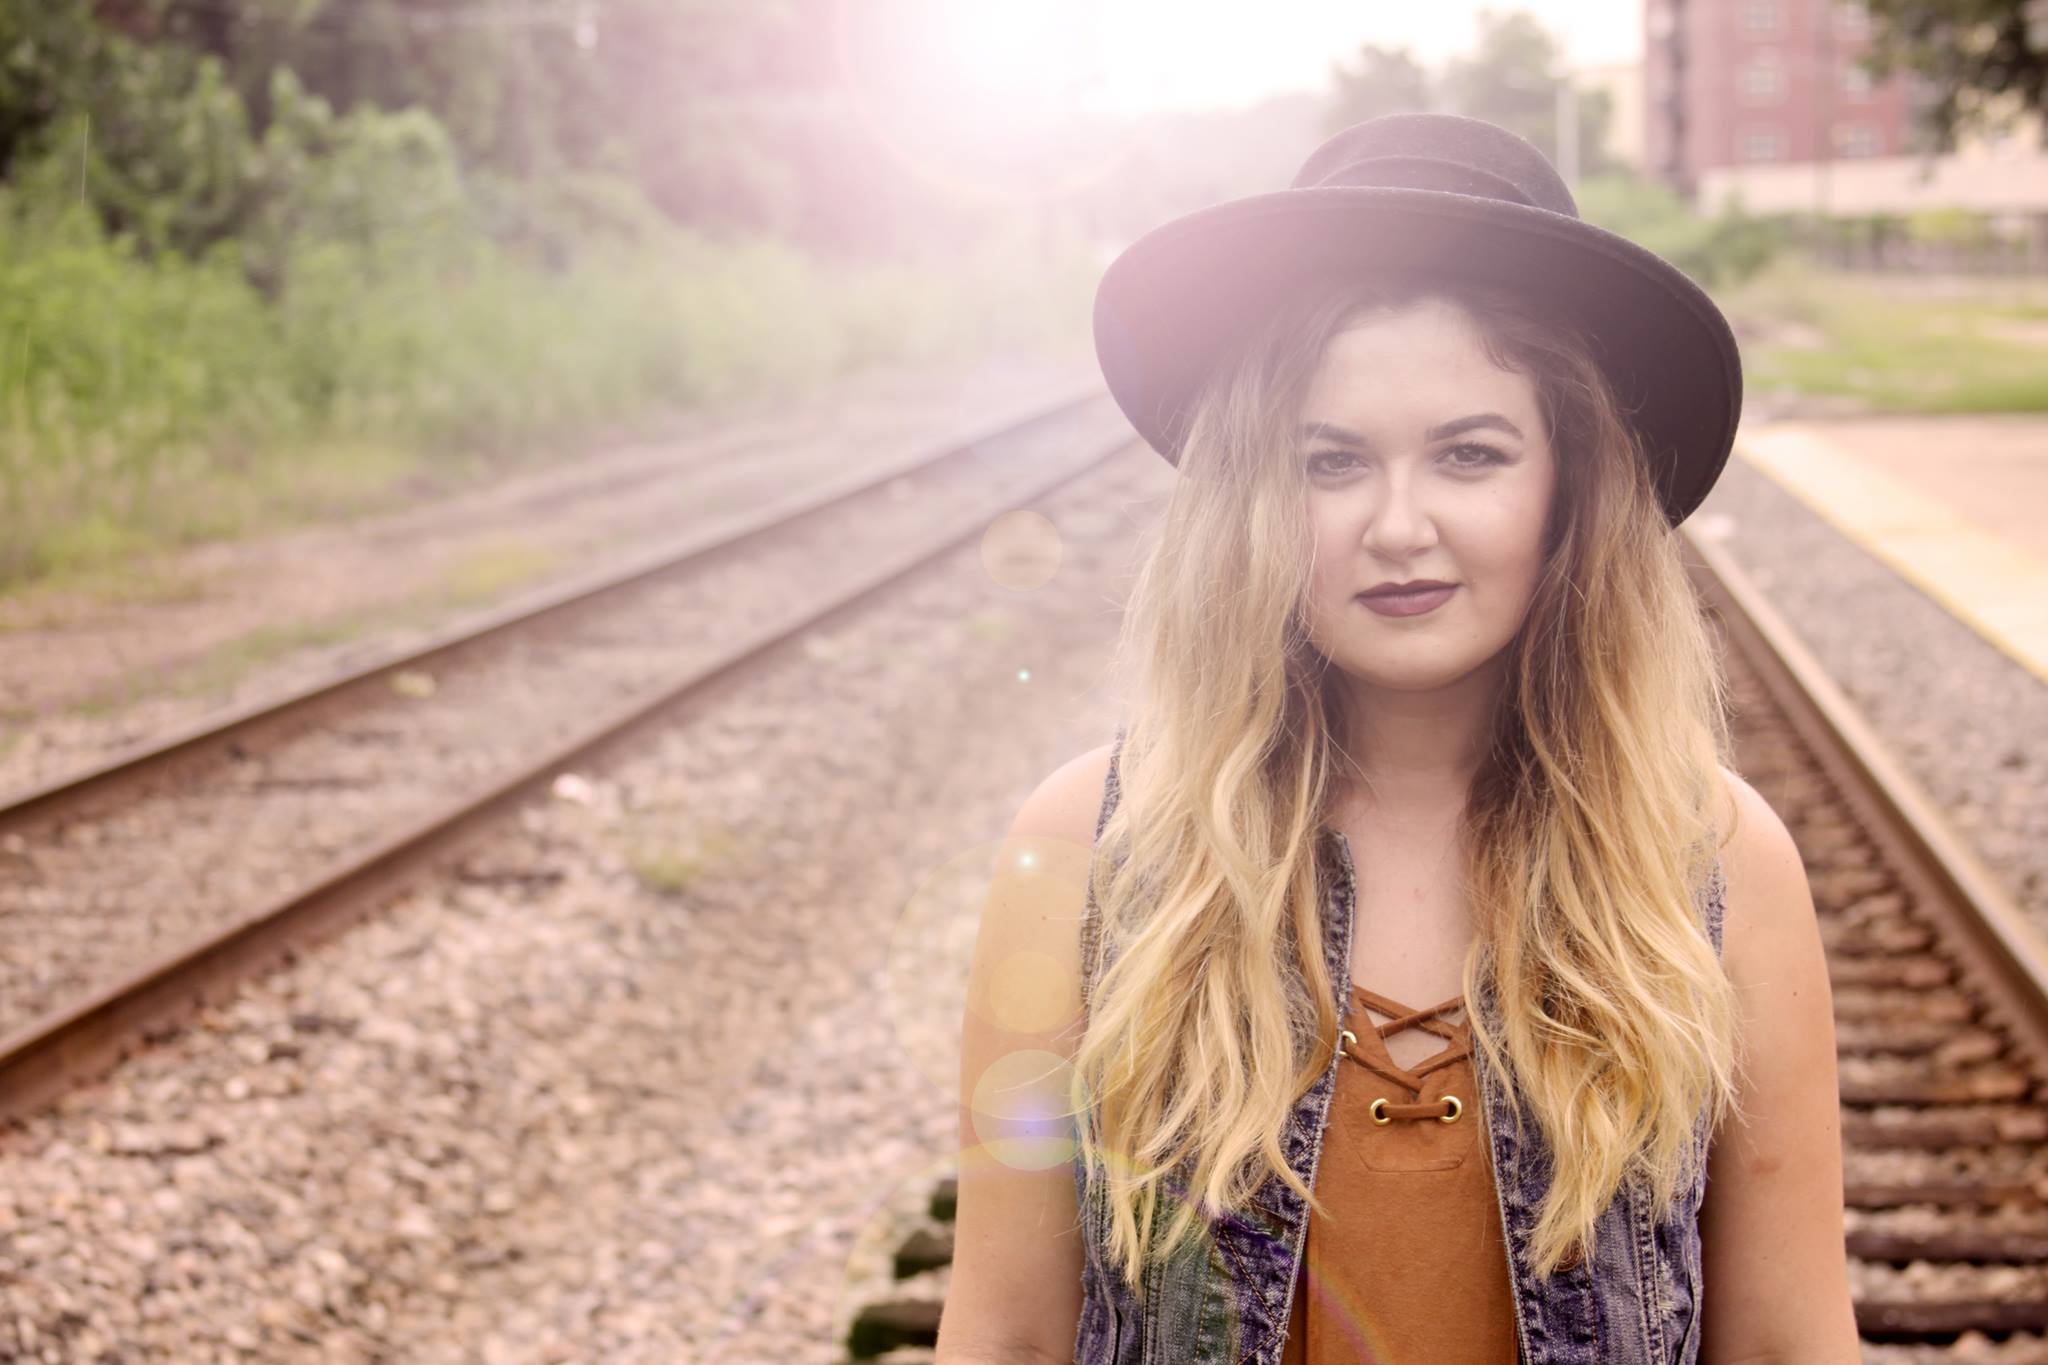
hair, photograph, beauty, track, transport, lip, smile, fashion, blond, long hair, photography, photo shoot, street fashion, headgear, hat, cool, sunlight, fashion accessory, portrait photography, dress, brown hair, happy, portrait, model, feathered hair, fawn, travel, black hair